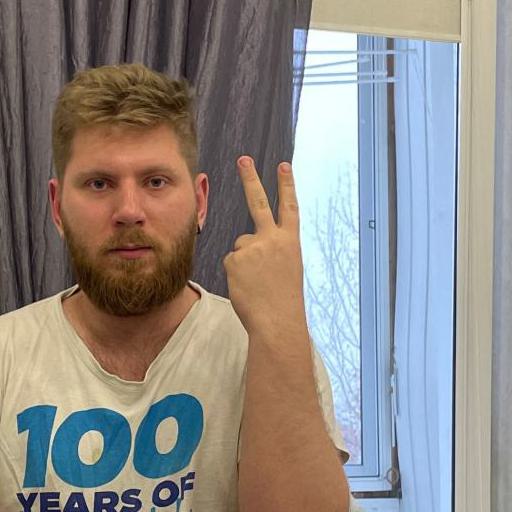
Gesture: peace_inverted